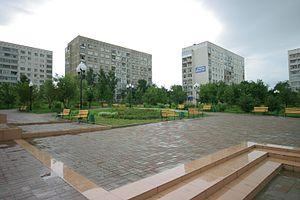
Sosnovoborsk est une ville du kraï de Krasnoïarsk, en Russie. Sa population s'élevait à 34 499 habitants en 2013.